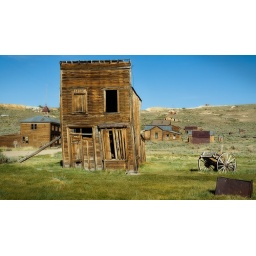
No point trying to use building walls to align your verticals in your camera!